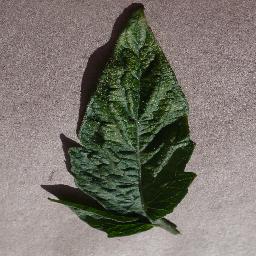
Label: Tomato___Spider_mites Two-spotted_spider_mite